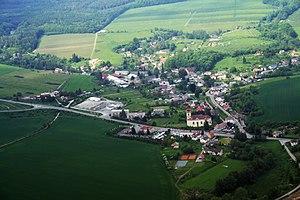
Choustníkovo Hradiště est une commune du district de Trutnov, dans la région de Hradec Králové, en Tchéquie. Sa population s'élevait à 574 habitants en 2018.